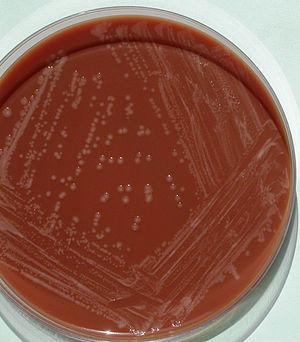
N.gonorrhoeae sur gélose chocolat polyvitex (image personnelle) Philippinjl16 juin 2006
La gélose est une substance nutritive favorisant ou inhibant la prolifération et le développement des bactéries. Il s'agit donc du milieu de culture des bactéries.